Stokkviknakken Tunnel

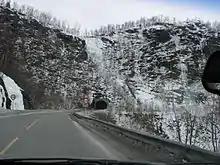
View of the tunnel

The Stokkviknakken Tunnel is a road tunnel that is part of Norwegian County Road 830 in Fauske Municipality in Nordland county, Norway. It is located between Finneid in the town of Fauske and the village of Sulitjelma. It is located about east of a series of three long tunnels on the road.